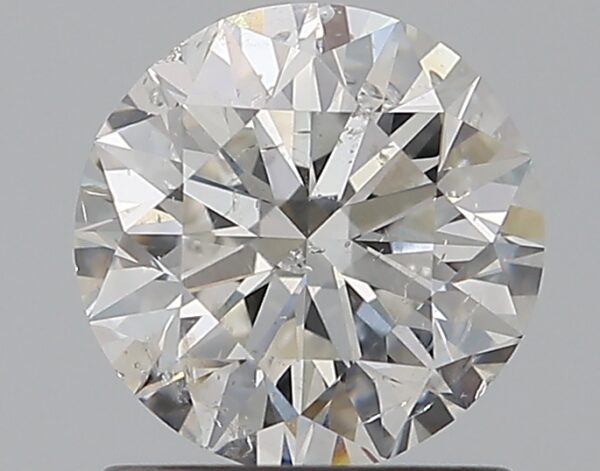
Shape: round
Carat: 1
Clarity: SI2
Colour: F
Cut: EX
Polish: EX
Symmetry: VG
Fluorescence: N
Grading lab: IGI
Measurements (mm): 6.4 x 6.31 x 3.98